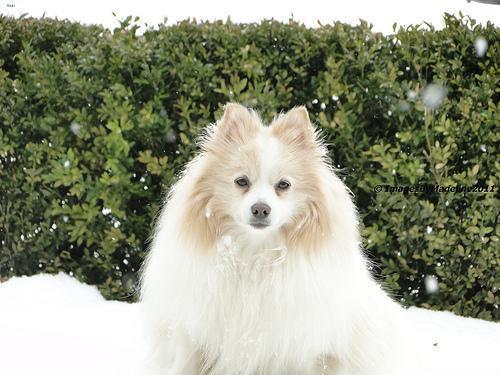
pomeranian